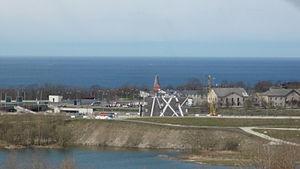
Uuslinn est un quartier du district de Lasnamäe à Tallinn en Estonie.